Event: Nepal Earthquake
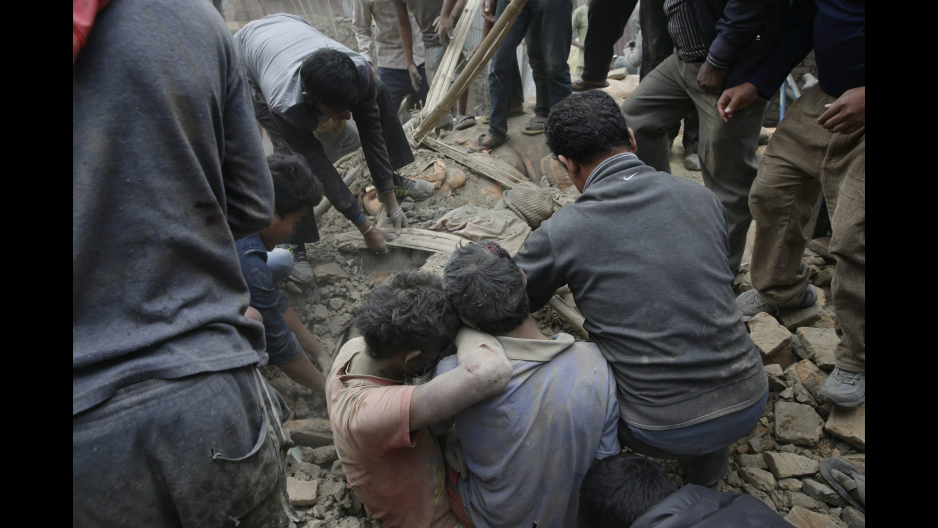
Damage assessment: damage